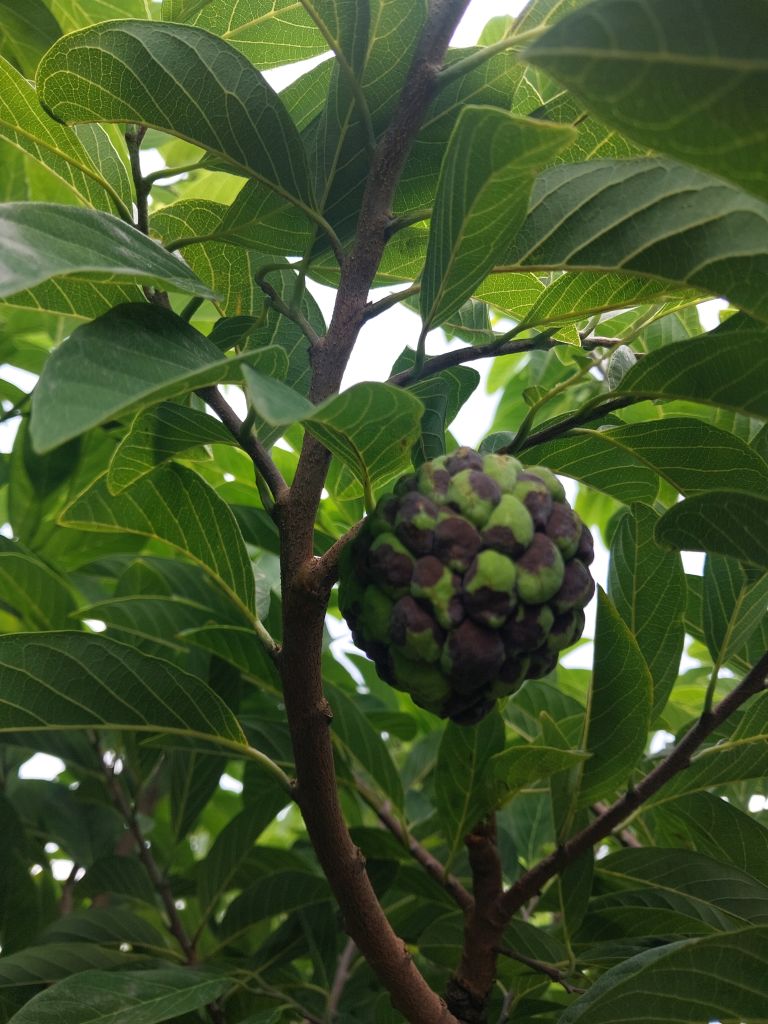
Disease label: Diplodia Rot